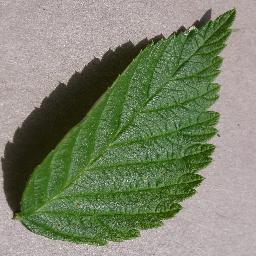
Label: Raspberry___healthy